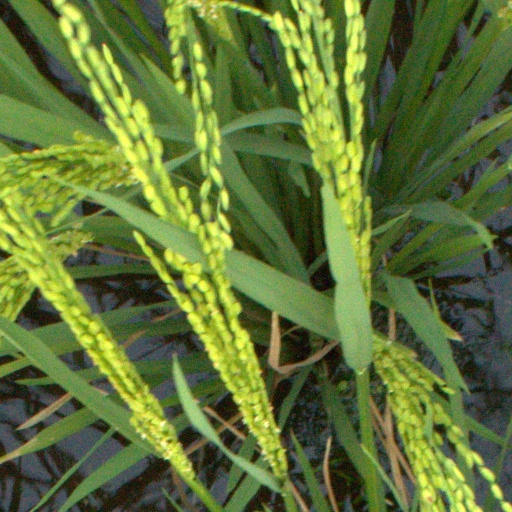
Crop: rice